Hayley Kiyoko

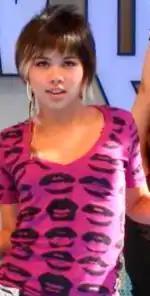
Kiyoko performing as part of the Stunners in 2009

In 2007, Kiyoko was approached by former pop-star Vitamin C to join an all-girl singing and dancing group. She joined Allie Gonino, Tinashe, Kelsey Sanders (later replaced by Lauren Hudson), and Marisol Esparza to form the Stunners. Six months after forming, the group signed with Columbia Records and released a single titled "Bubblegum" to iTunes along with the official video for the single. They also contributed a cover of the song "Let's Hear It for the Boy" to the "iCarly" soundtrack. In 2009, the group left Columbia Records, signed a production deal with Lions gate Entertainment, and shot a music video for their promo single "We Got It", which was released on February 22, 2010. In 2007, Kiyoko starred in her first television role in "Unfabulous", being credited as Hayley Alcroft. After graduating high school in 2009, Kiyoko booked her first big film, starring as Velma Dinkley in "Scooby-Doo! The Mystery Begins", a role she almost did not audition for due to her image. In a 2017 interview, she stated she struggles to find acting roles as a biracial woman. The film premiered on September 13, 2009, and was a huge success. It brought in 6.1 million viewers, making it the most-watched program in Cartoon Network's history. She reprised the role in the film's sequel, "Scooby-Doo! Curse of the Lake Monster", which premiered on October 16, 2010. The sequel drew 3.4 million viewers. In 2010, Kiyoko also guest starred in four episodes of Disney's "Wizards of Waverly Place" in the role of Stevie Nichols, an evil wizard.